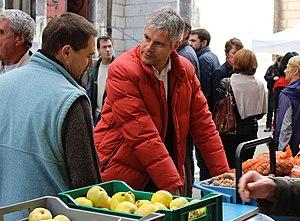
Laurent Wauquiez sur un marché en Isère
Laurent Wauquiez, né le 12 avril 1975 à Lyon, est un homme politique français.